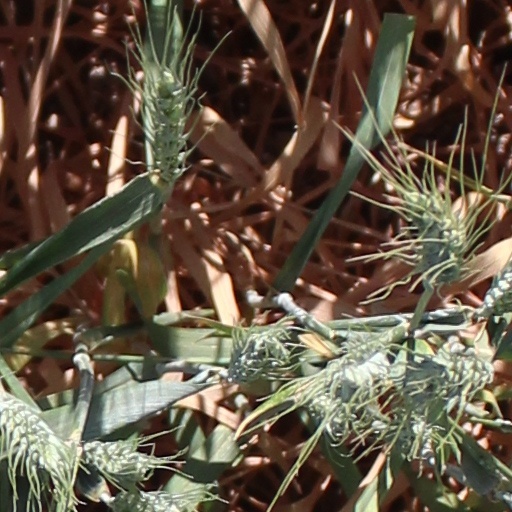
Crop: wheat